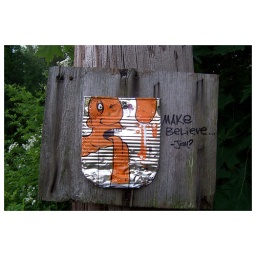
canvas is over-ratedcans aren'ti put this up on an old wooden board sign in my little town.